Gordon B. Frost

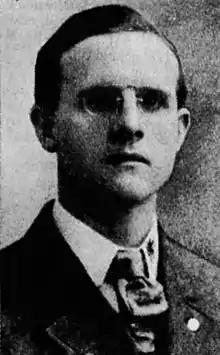
Frost pictured in the "Eugene Guard", 1907

Gordon Bennett Frost (October 19, 1881 – May 29, 1933) was an American football coach. He served as the head football coach at Alfred University in Alfred, New York from 1903 to 1904 and at the University of Oregon for one season, in 1907, compiling a career college football coaching record of 9–8–1. Frost attended Dartmouth College, where he played football in 1902. He coached high school football in Seattle in 1905 and 1906.